Armando Bó (screenwriter)

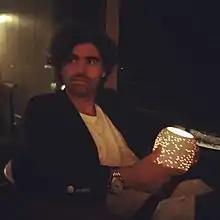
Bó in 2018

Armando Bó II (born 9 December 1978) is an Argentine screenwriter and film director. He won the Academy Award for Best Original Screenplay for the 2014 film "Birdman" at the 87th Academy Awards in 2015, together with director Alejandro G. Iñárritu, Alexander Dinelaris Jr., and Bo's cousin Nicolás Giacobone. He also directed the Qualcomm-distributed short film "Lifeline" in 2016, which was also a Best of Branded Entertainment winner at the 2017 One Show Awards.